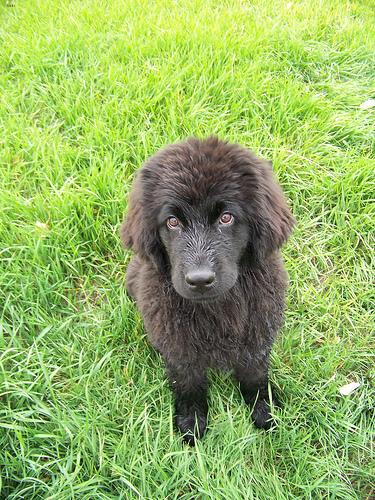
Breed: newfoundland